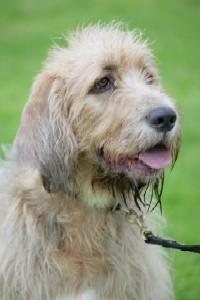
otterhound